Alexis Korner

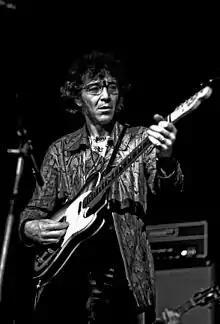
Alexis Korner, Musikhalle Hamburg, November 1972

Alexis Andrew Nicholas Koerner (19 April 1928 – 1 January 1984), known professionally as Alexis Korner, was a British blues musician and radio broadcaster, who has sometimes been referred to as "a founding father of British blues". A major influence on the sound of the British music scene in the 1960s, he was instrumental in the formation of several notable British bands including The Rolling Stones and Free. Korner was inducted into the Rock and Roll Hall of Fame in the musical influence category in 2024.